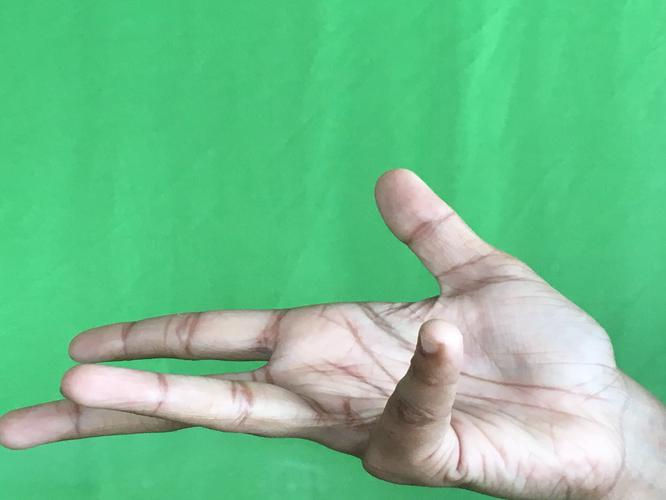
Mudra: Alapadmam
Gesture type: single_hand